Goliathus

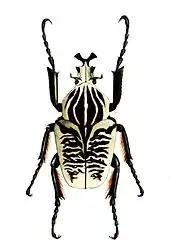
"G. albosignatus"

"Goliathus" larvae are somewhat unusual among cetoniine scarabs in that they have a greater need for high-protein foods than do those of most other genera. Pellets of dry or soft dog or cat food (buried in the rearing substrate on a regular schedule) provide a suitable diet for "Goliathus" larvae in captivity. However, a substrate of somewhat moistened, decayed leaves and wood should still be provided in order to create a suitable medium for larval growth. The young stage larvae (1st instar) will eat some of this material. Even under optimum conditions, the larvae take a number of months to mature fully because of the great size they attain. They are capable of growing up to in length and reaching weights in excess of .